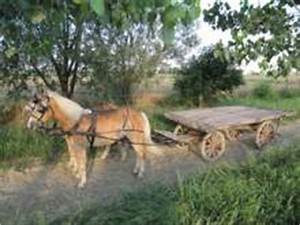
Label: horse